Bob Harvey (baseball)

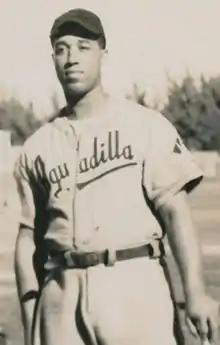

Robert Alexander Harvey (May 28, 1918 – June 27, 1992) was an American outfielder in Negro league baseball. He played for the Newark Eagles, Birmingham Black Barons, and Houston Eagles between 1943 and 1950.